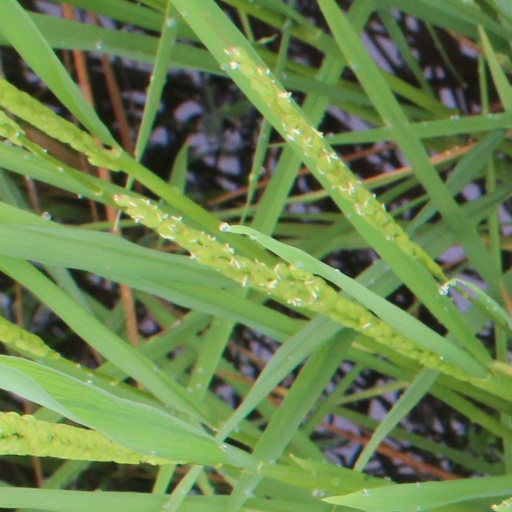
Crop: rice